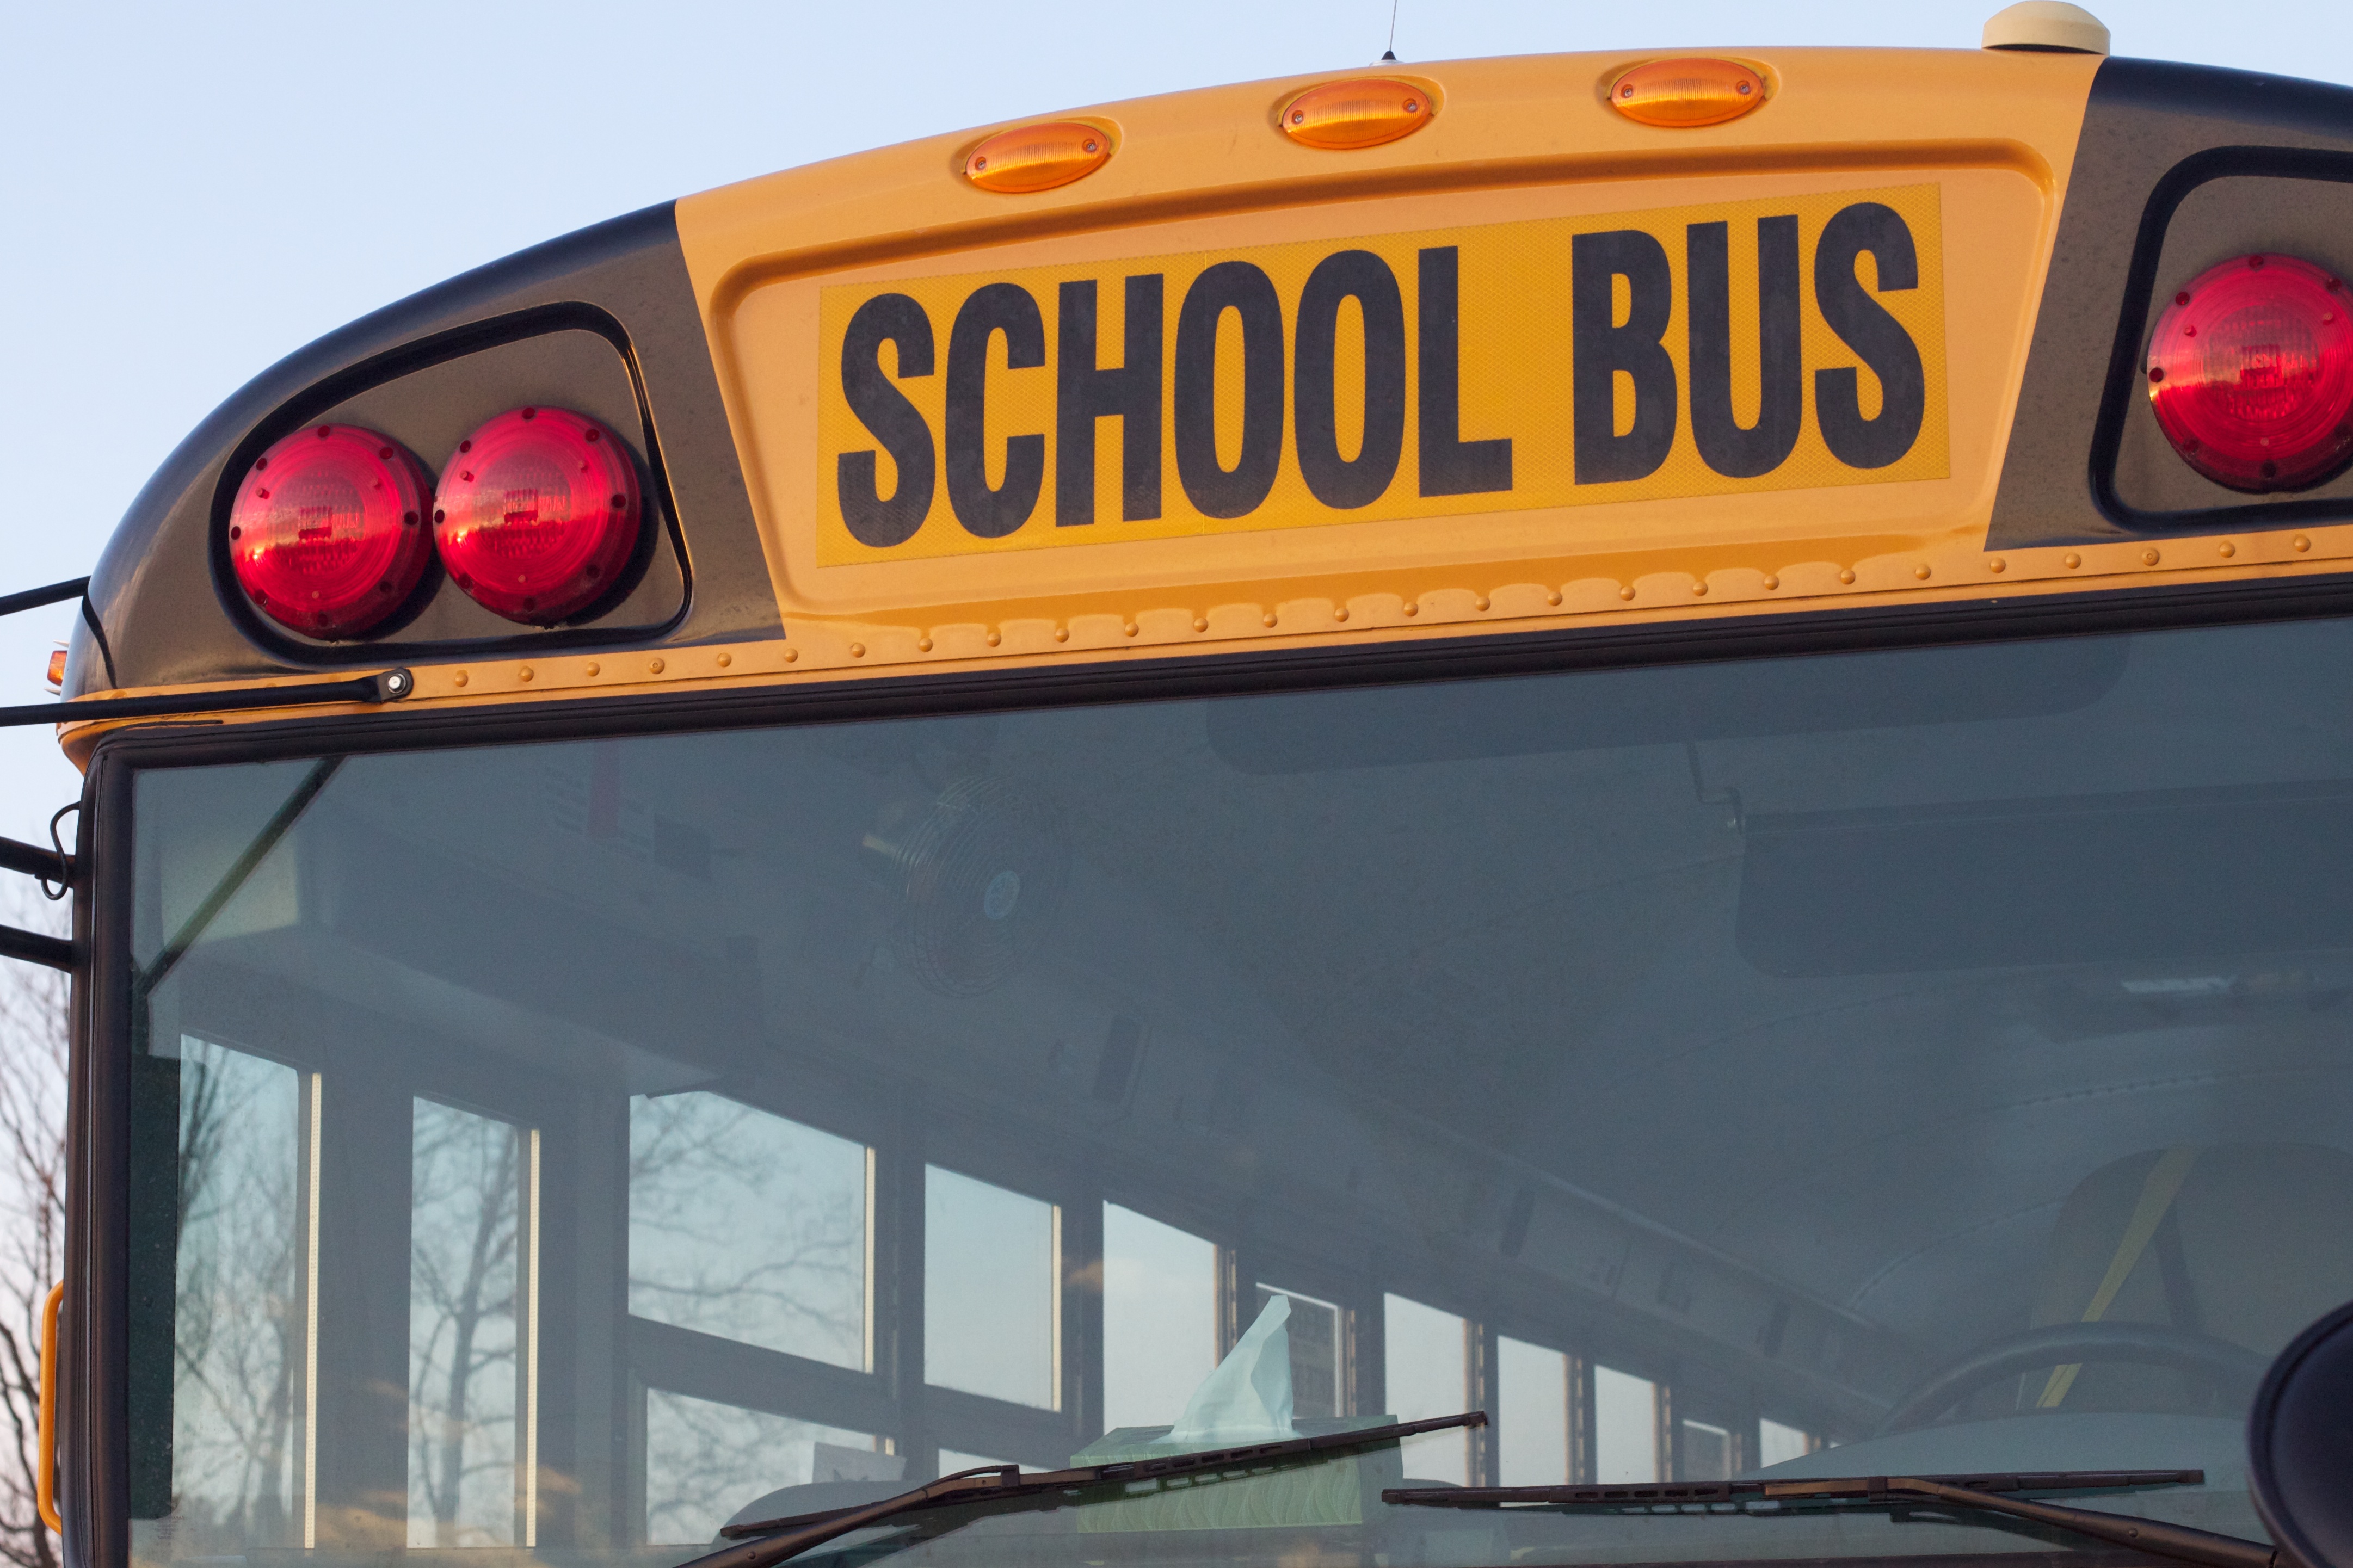
transport, vehicle, bumper, bus, school bus, automotive exterior, vehicle registration plate